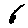
Label: 6